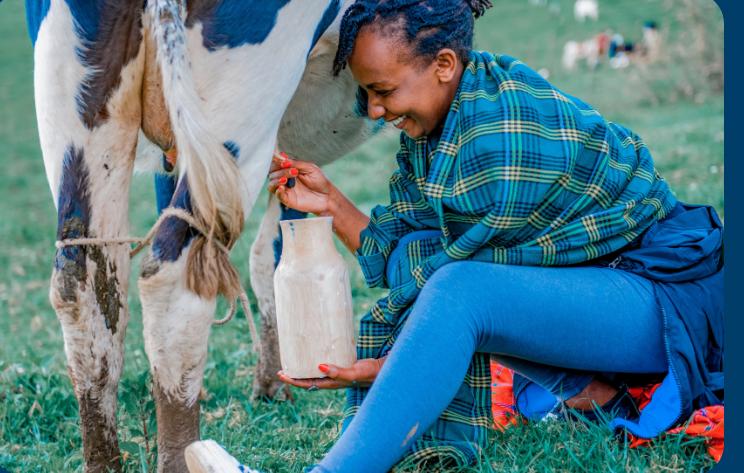
Ng'ombe anayekamwa , ng'ombe huyu ni mweusi mwenye madoadoa meupe amefungwa miguu ya nyuma huku akikamuliwa . Anayemkamua ni mwanamke wa umri wa makamu na anatumia mkebe mdogo kukama . katika ukamaji wake anaonekana kutabasamu na kufurahia kutokana na shughuli anayoifanya.